Dynamo Dresden

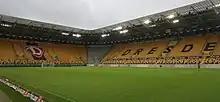
Rudolf-Harbig-Stadion

Walter Fritzsch had retired in 1978, and was succeeded by Gerhard Prautzsch, who was in turn followed by former players Klaus Sammer (1983–86), Eduard Geyer (1986–90) and Reinhard Häfner (1990–91). The star players of the 1970 were replaced by a new generation, including Torsten Gütschow, Ulf Kirsten, Matthias Sammer, and Andreas Trautmann, although the club lost three key players in 1981: Gerd Weber, who along with teammates Peter Kotte and Matthias Müller had been offered a lucrative contract with 1. FC Köln, intended to flee to the West while in Udine for a national team match against Italy in April 1981. The Stasi somehow got wind of this plan, and, in January 1981, the three players were arrested at Schönefeld Airport, from where the national team was about depart for Argentina, and banned for life from the DDR-Oberliga. Extensive activities in preparation for the escape were what put the Stasi on Weber's trail. Weber was sentenced to two years' imprisonment. Kotte and Müller, who had decided to stay in Dresden, were nonetheless punished for their knowledge of Weber's plans. Former SED First Secretary in Bezirk Dresden Hans Modrow believes the measures against the three were "probably cautious overall", given the completely different consequences for other East German citizens in similar contexts. After all, the three were also members of the armed organs with ranks. Weber's escape helpers from Dresden - a technologist, a civil engineer and a waitress - received even harsher punishments. Dynamo Dresden won the FDGB-Pokal three times (1982 and 1984, 1985).